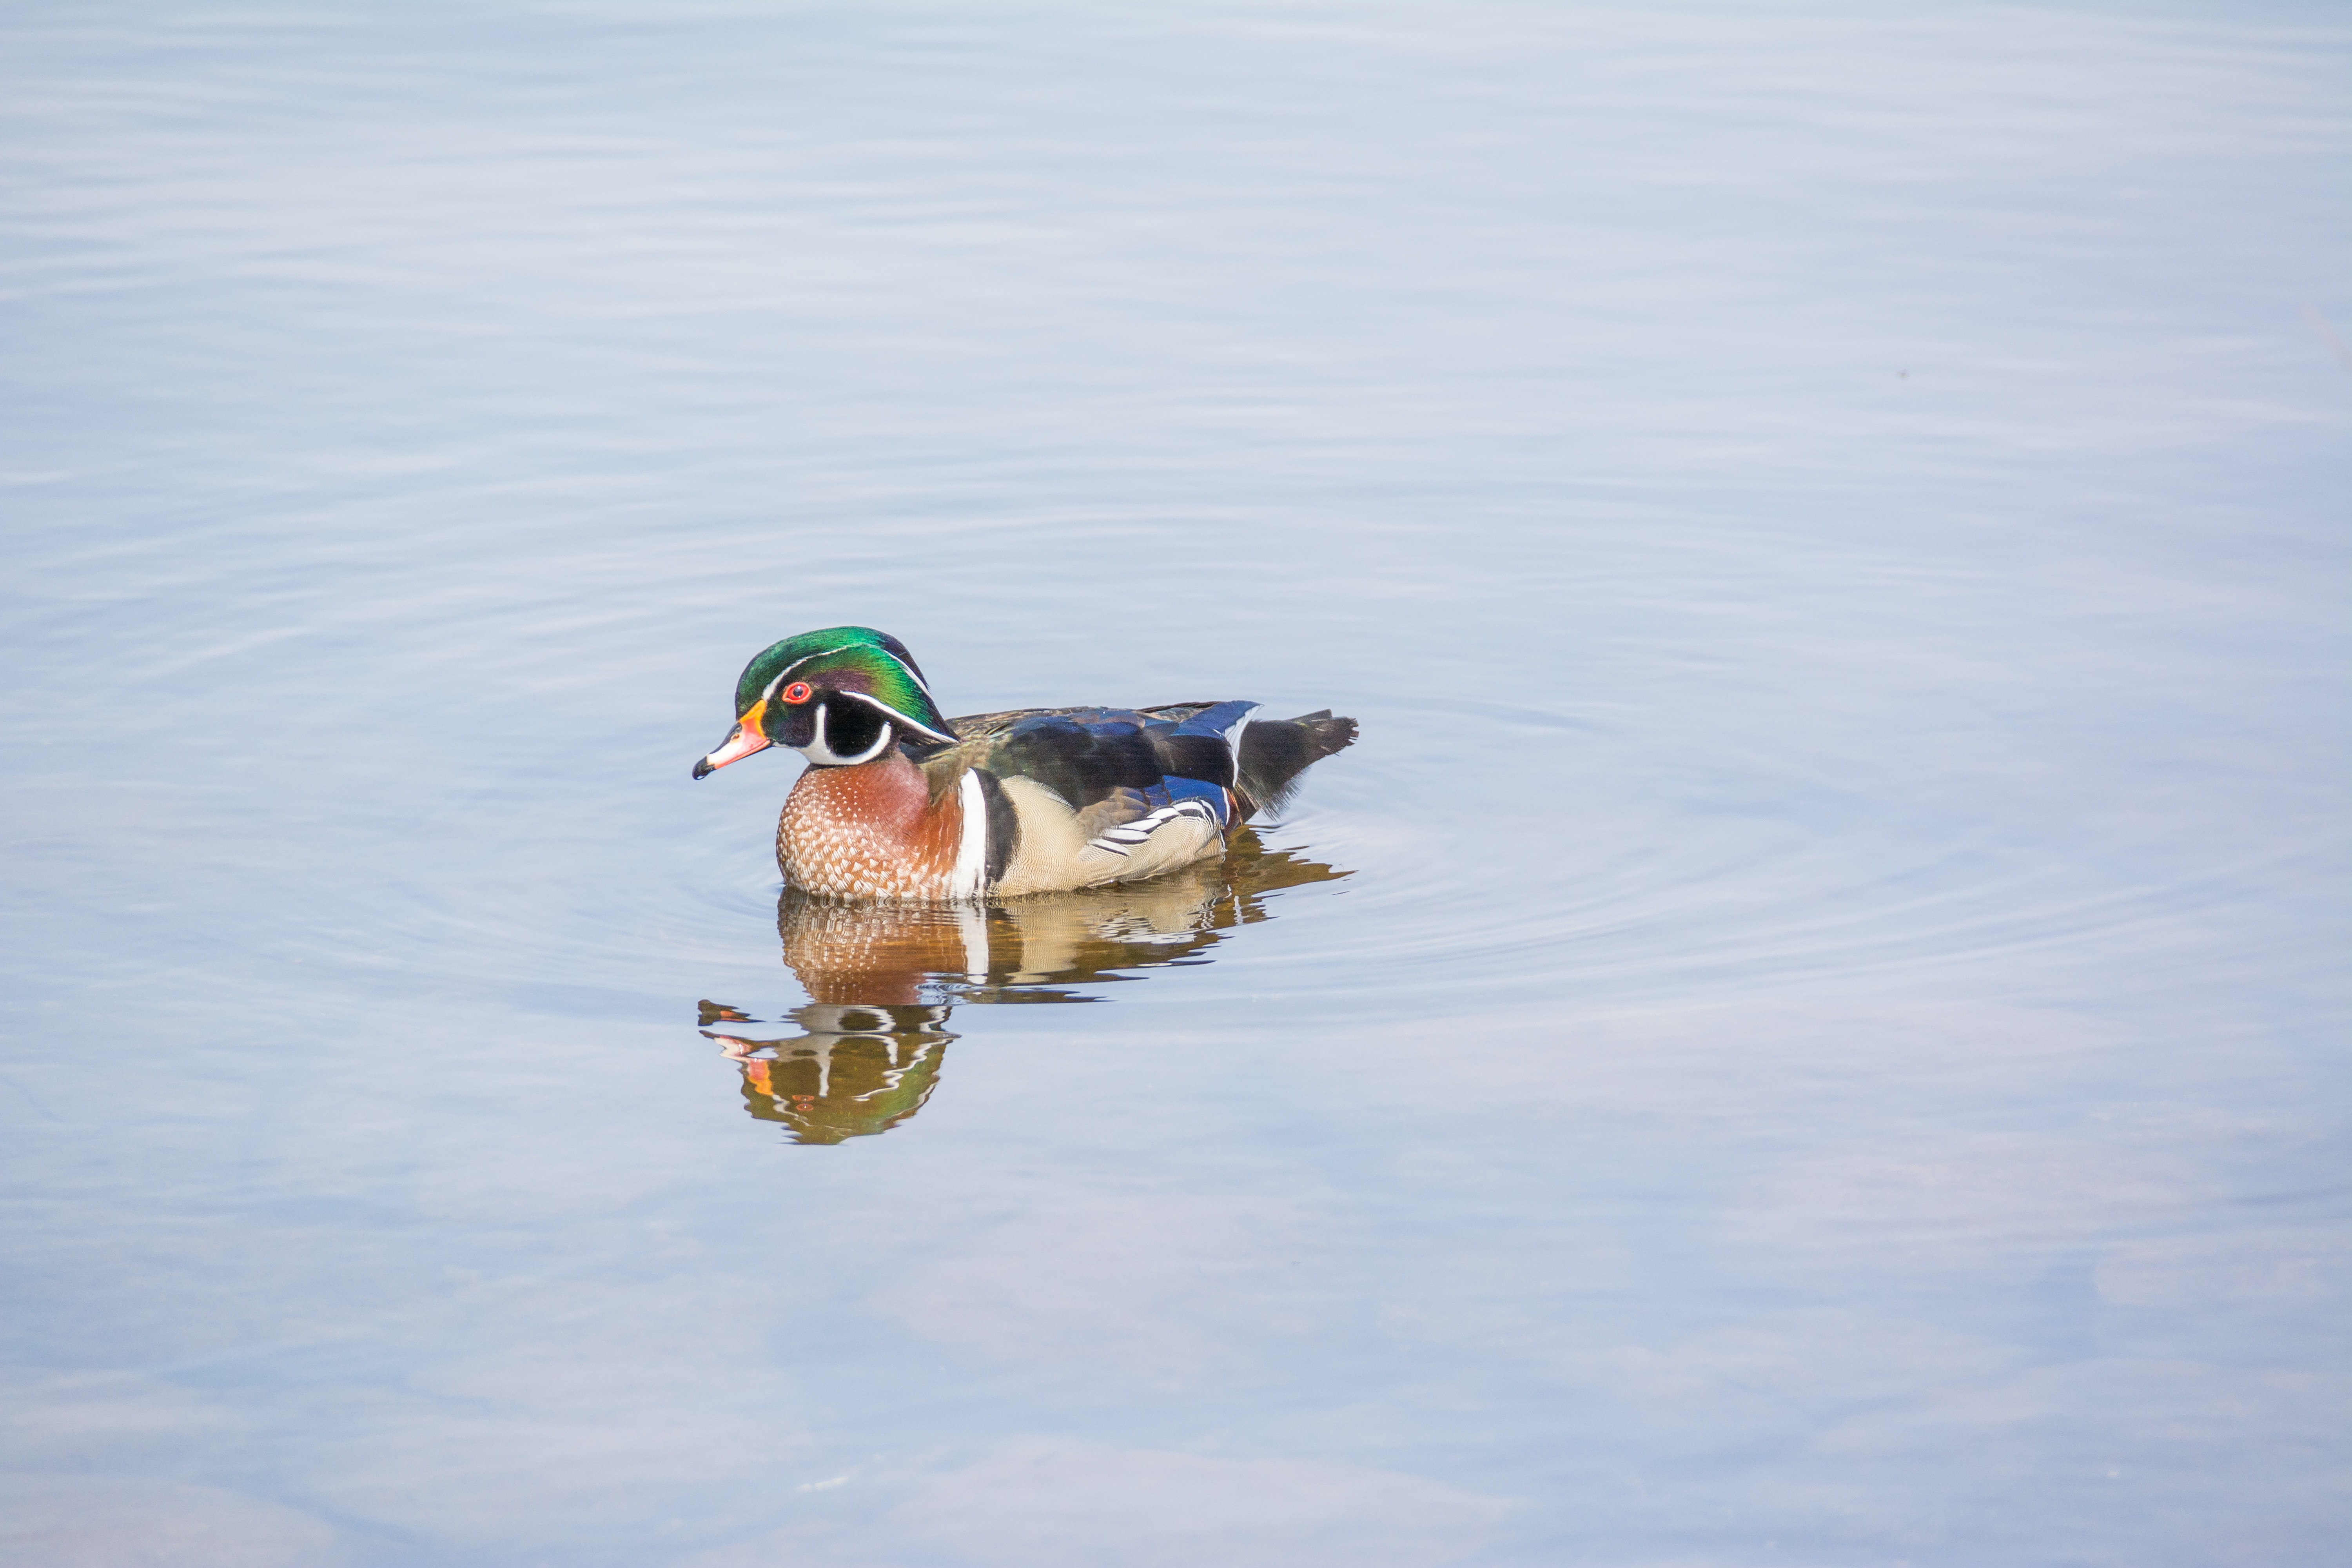
water, bird, wing, wildlife, wild, reflection, avian, plumage, drake, duck, vertebrate, waterfowl, water bird, mallard, wood duck, ducks geese and swans